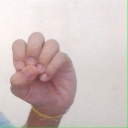
अक्षर: उ